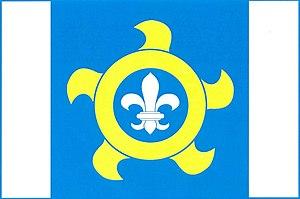
Čejetice est une commune du district de Strakonice, dans la région de Bohême-du-Sud, en République tchèque. Sa population s'élevait à 903 habitants en 2017.